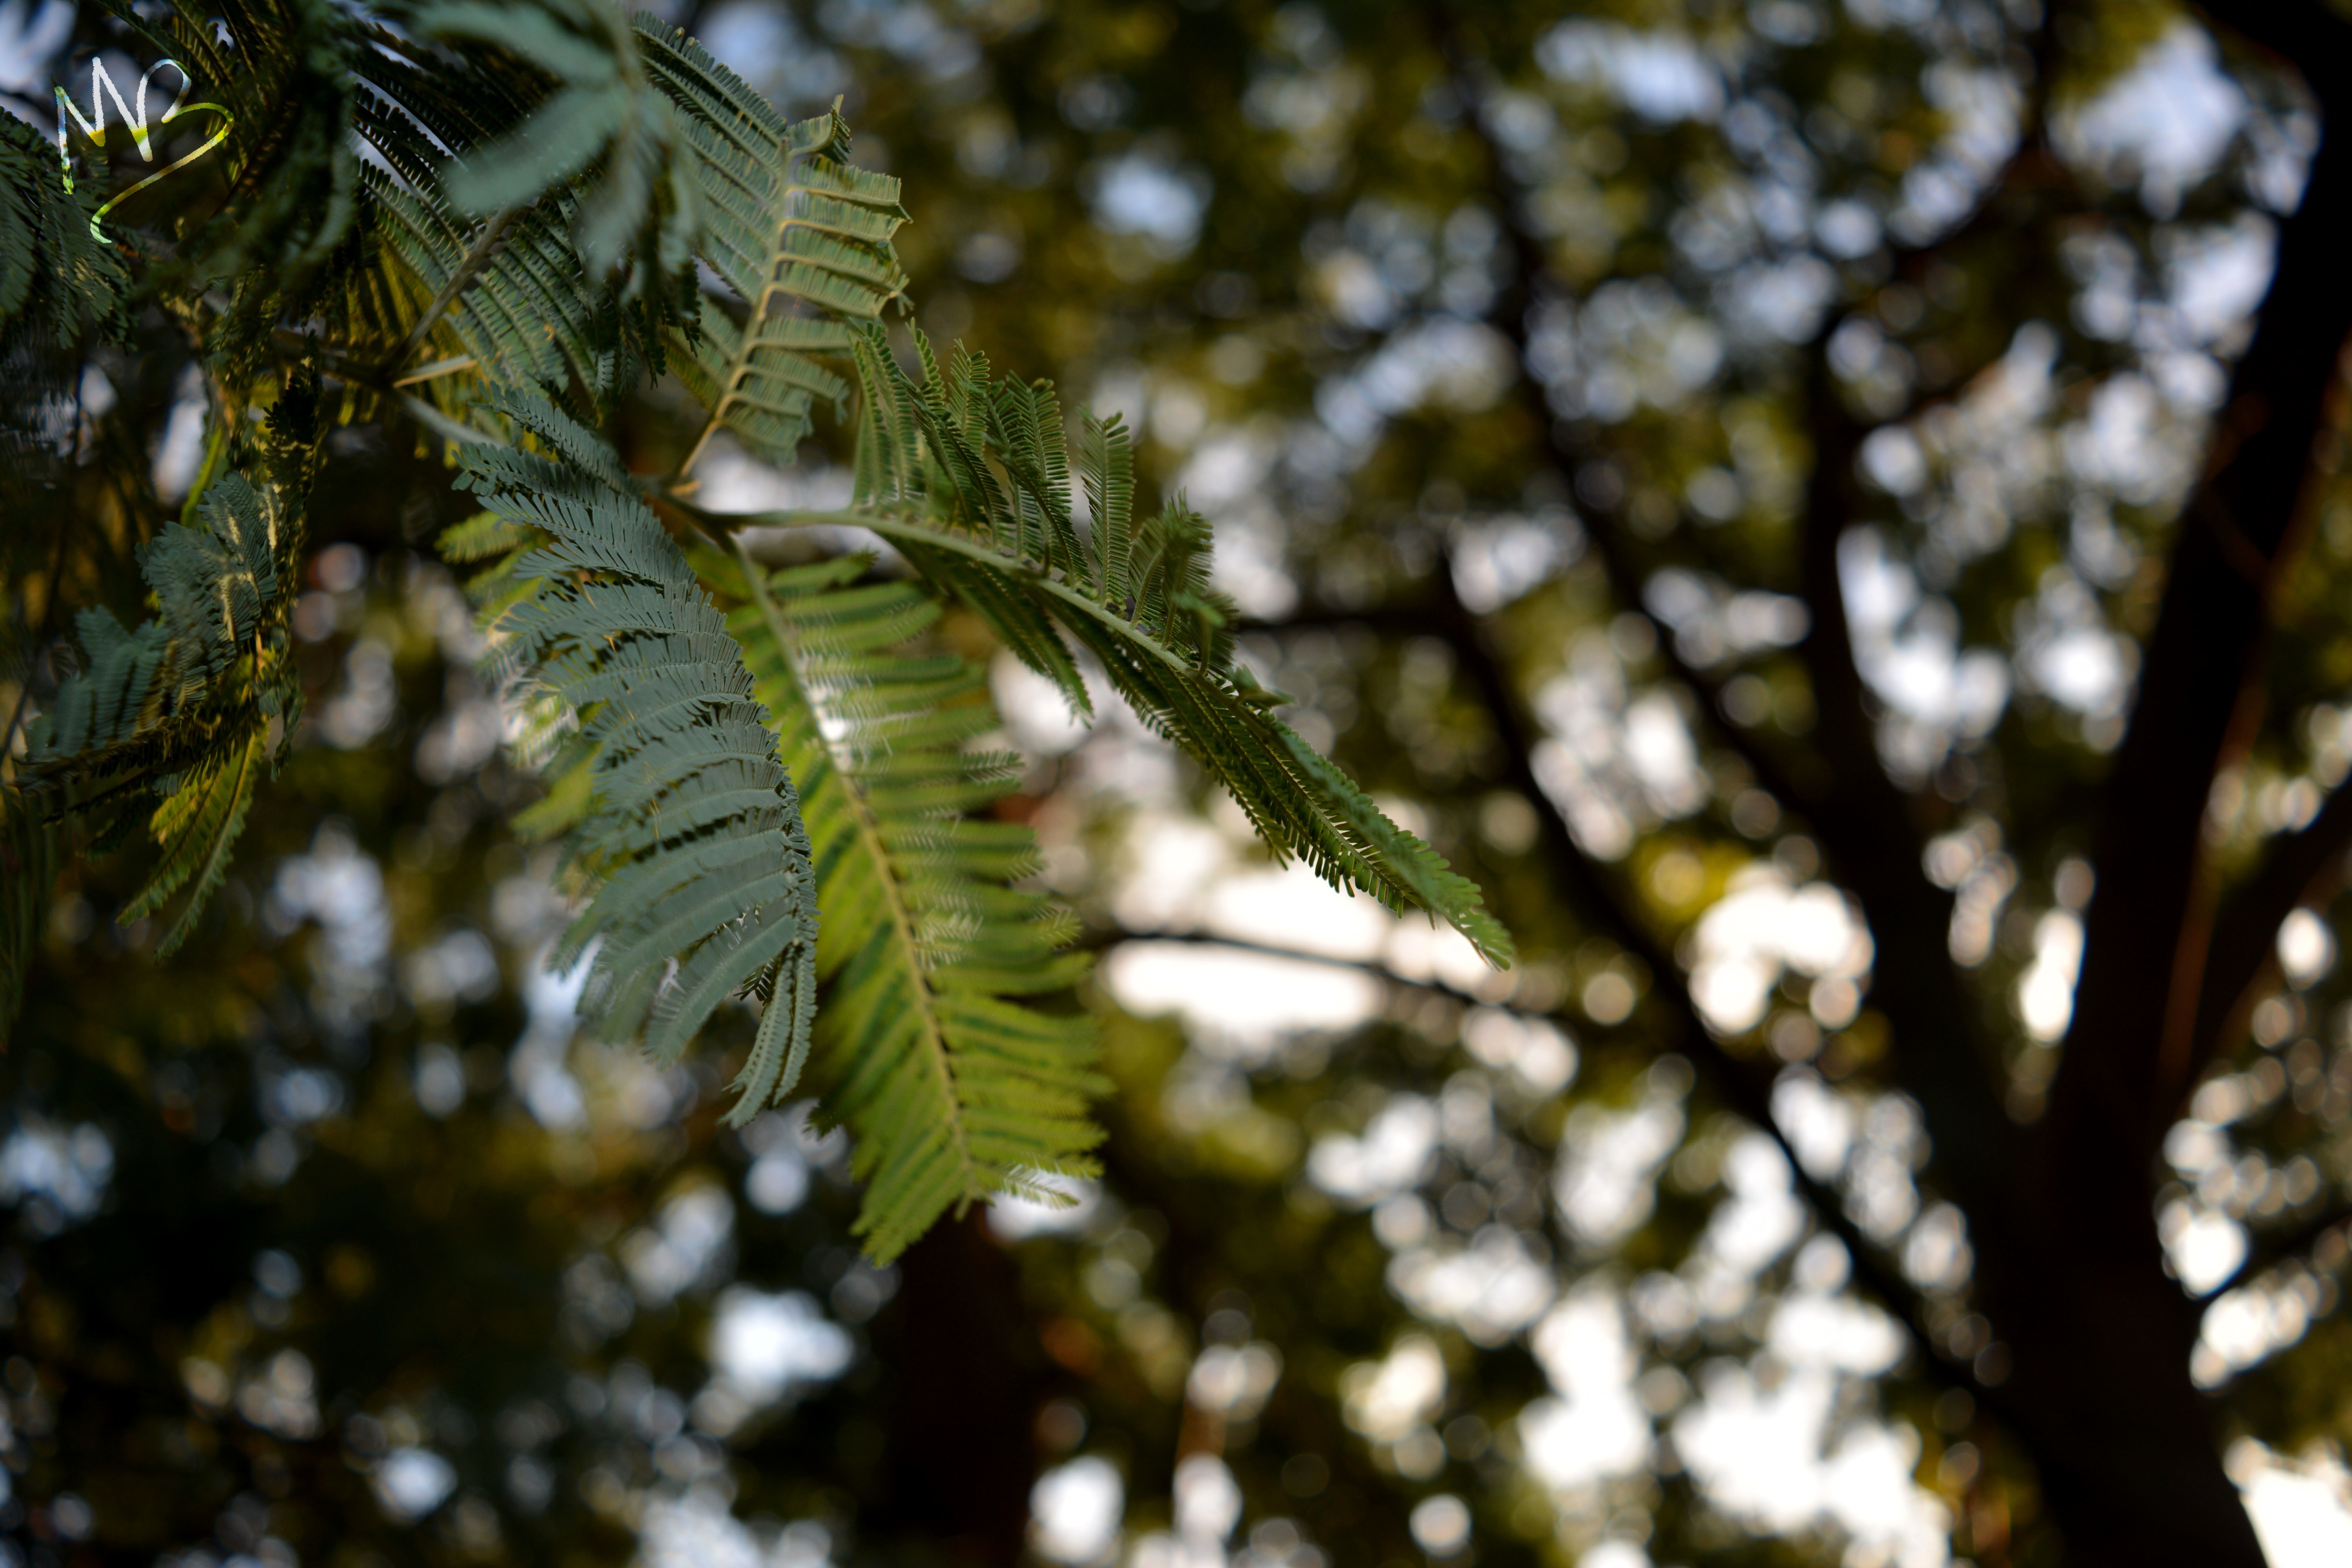
tree, nature, forest, branch, blossom, winter, plant, sunlight, leaf, flower, spring, green, autumn, botany, flora, season, twig, close up, deciduous, woodland, habitat, macro photography, natural environment, plant stem, woody plant, land plant